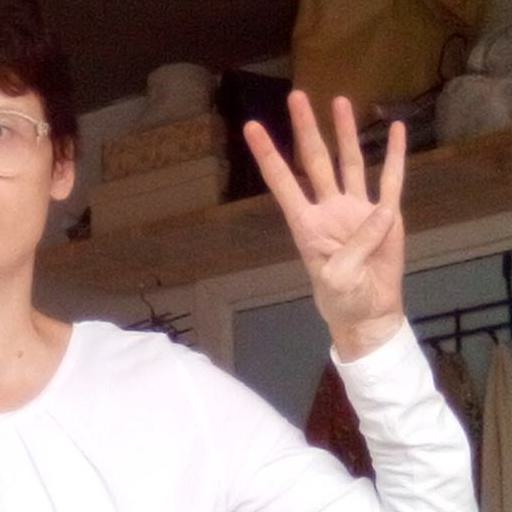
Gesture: four